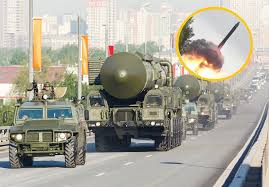
Label: Air Defense